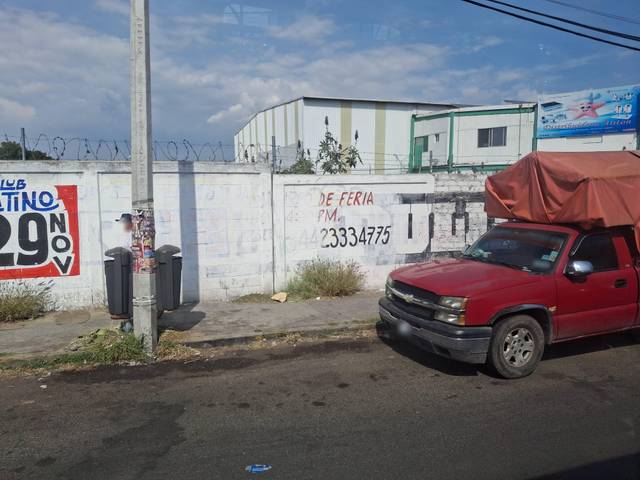
Region: Mexico
Coordinates: 20.566, -100.377